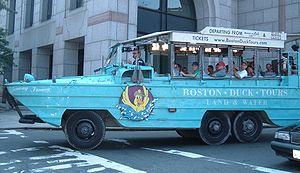
Le DUKW 353 est un véhicule amphibie destiné à décharger les cargos en l’absence de ports. Il fut conçu en 1941 par la firme Sparkman and Stephens Inc. pour le compte de l'armée américaine sur la base du GMC AFKWX 353 6x6. Au cours de la Seconde Guerre mondiale, 21 247 unités furent produites.